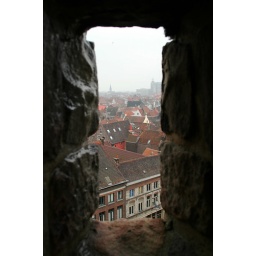
Through a window in a castle